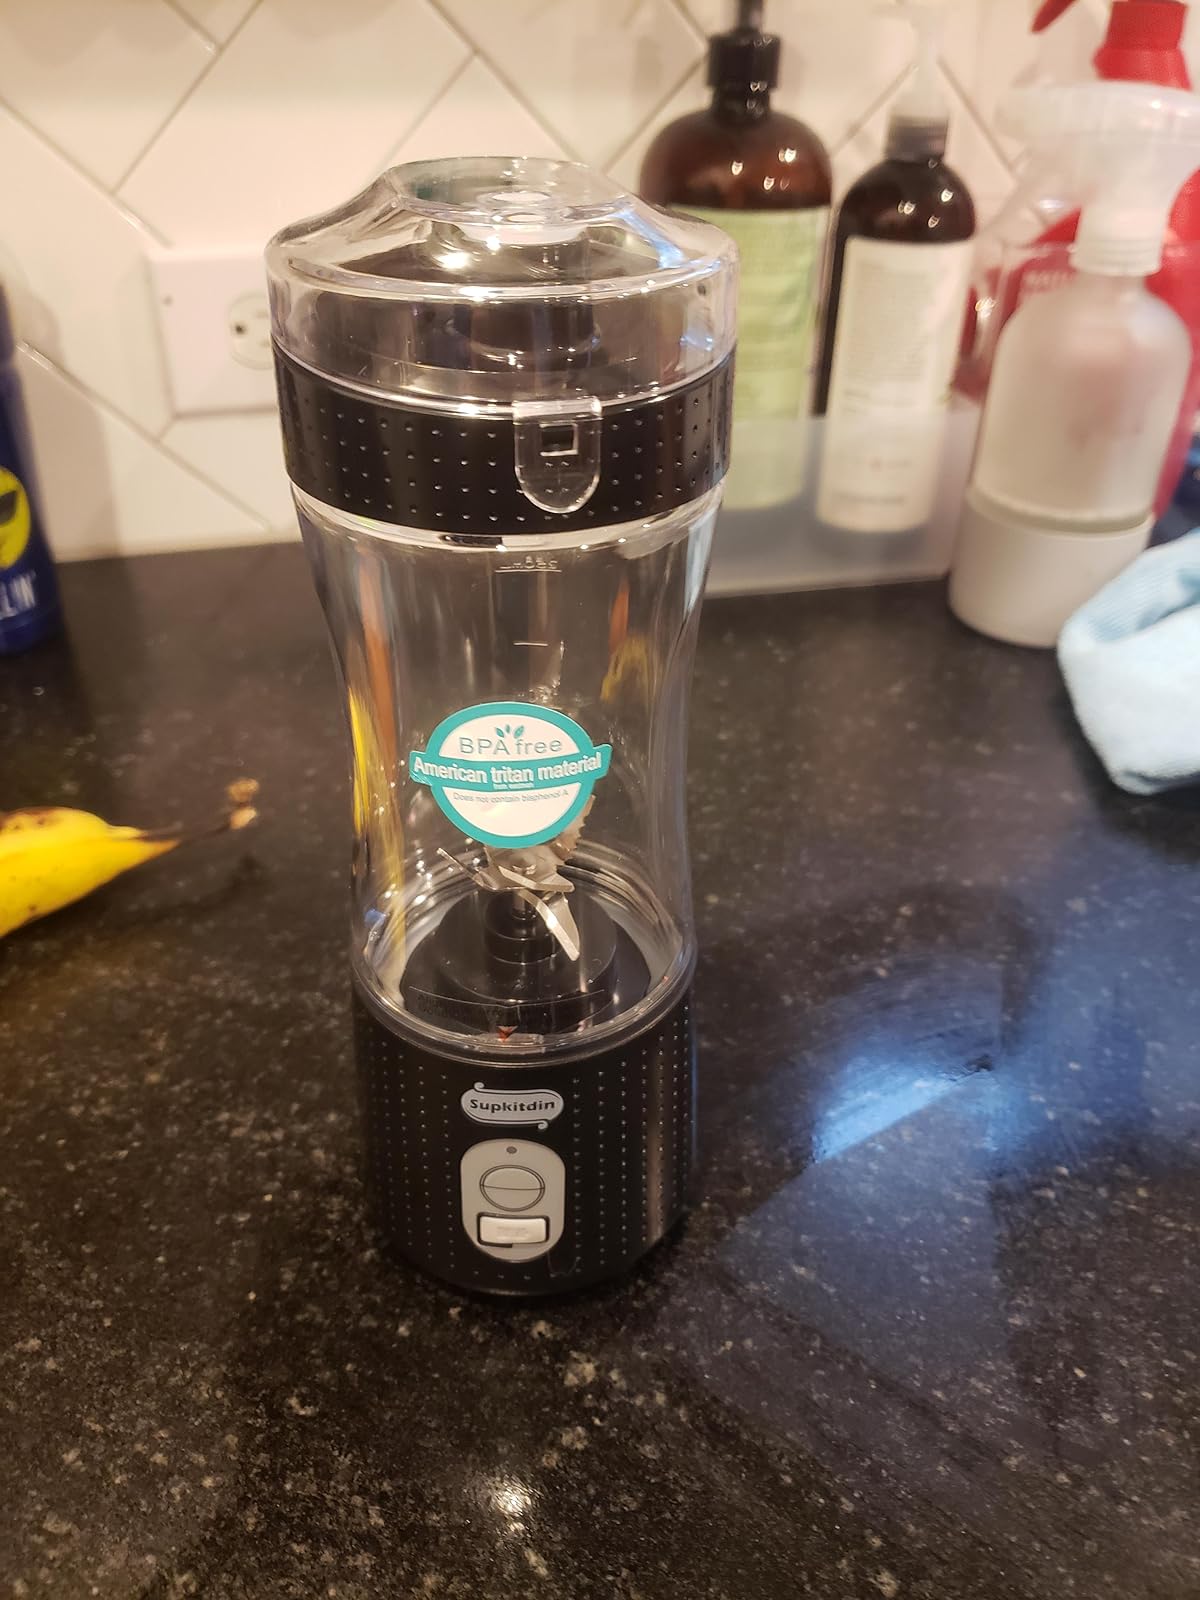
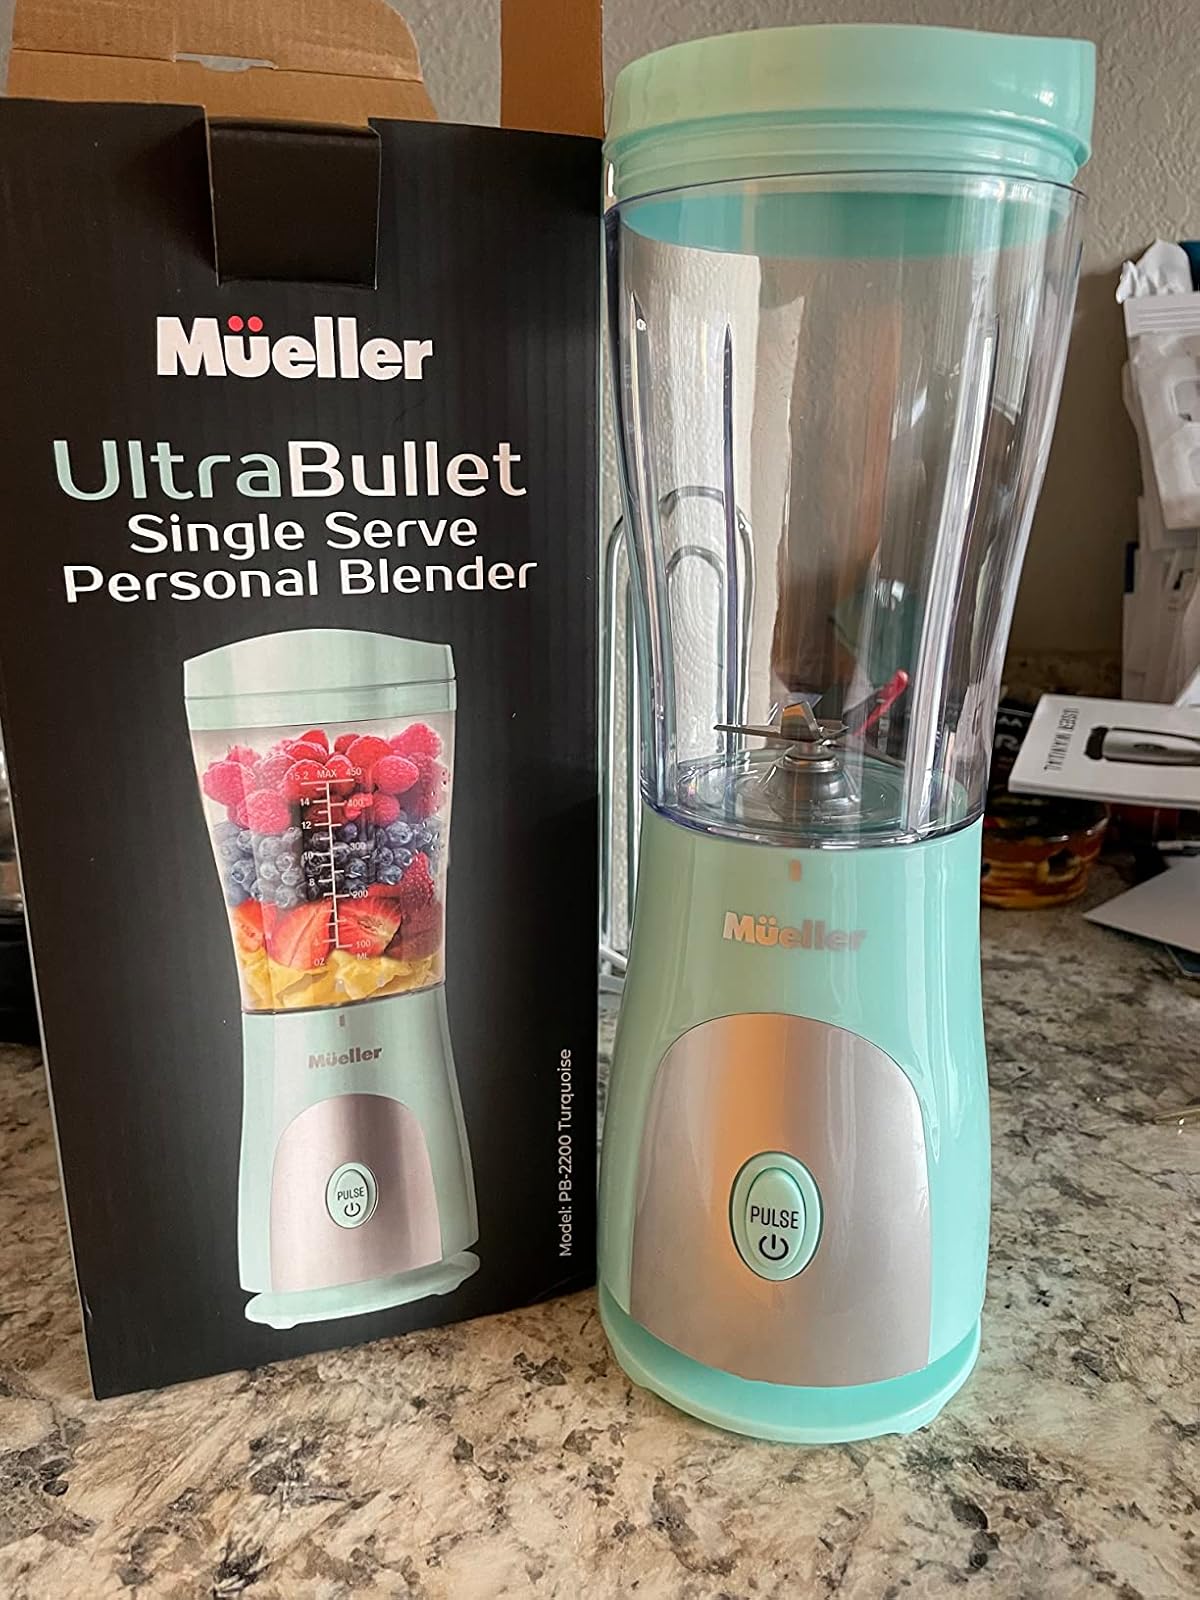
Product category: items_blender
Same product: no